Muixeranga

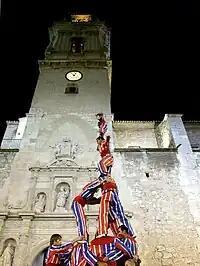
Muixeranga in front of church Sant Jaume d'Algemesí.

There are several theories on the origin of muixeranga, especially in relation to its name. The first theory advocates that the word comes from the Arabic word "mochain", meaning "mask". A second theory links it with ancient processions held on the streets to commemorate some special event.